Archaeological site of Atapuerca

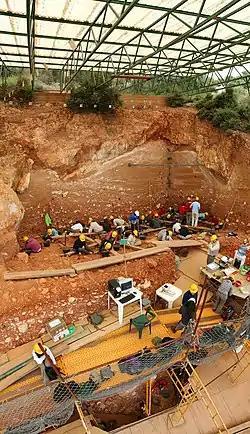
Karst cave in Atapuerca

The archaeological site of Atapuerca is located in the province of Burgos in the north of Spain and is notable for its evidence of early human occupation. Bone fragments from around 800,000 years ago, found in its "Gran Dolina" cavern, provide the oldest known evidence of hominid settlement in Western Europe and of hominid cannibalism anywhere in the world.